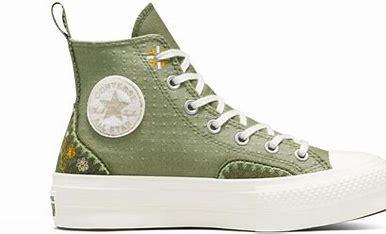
Brand: Converse
Model: Chuck Taylor All Star Platform